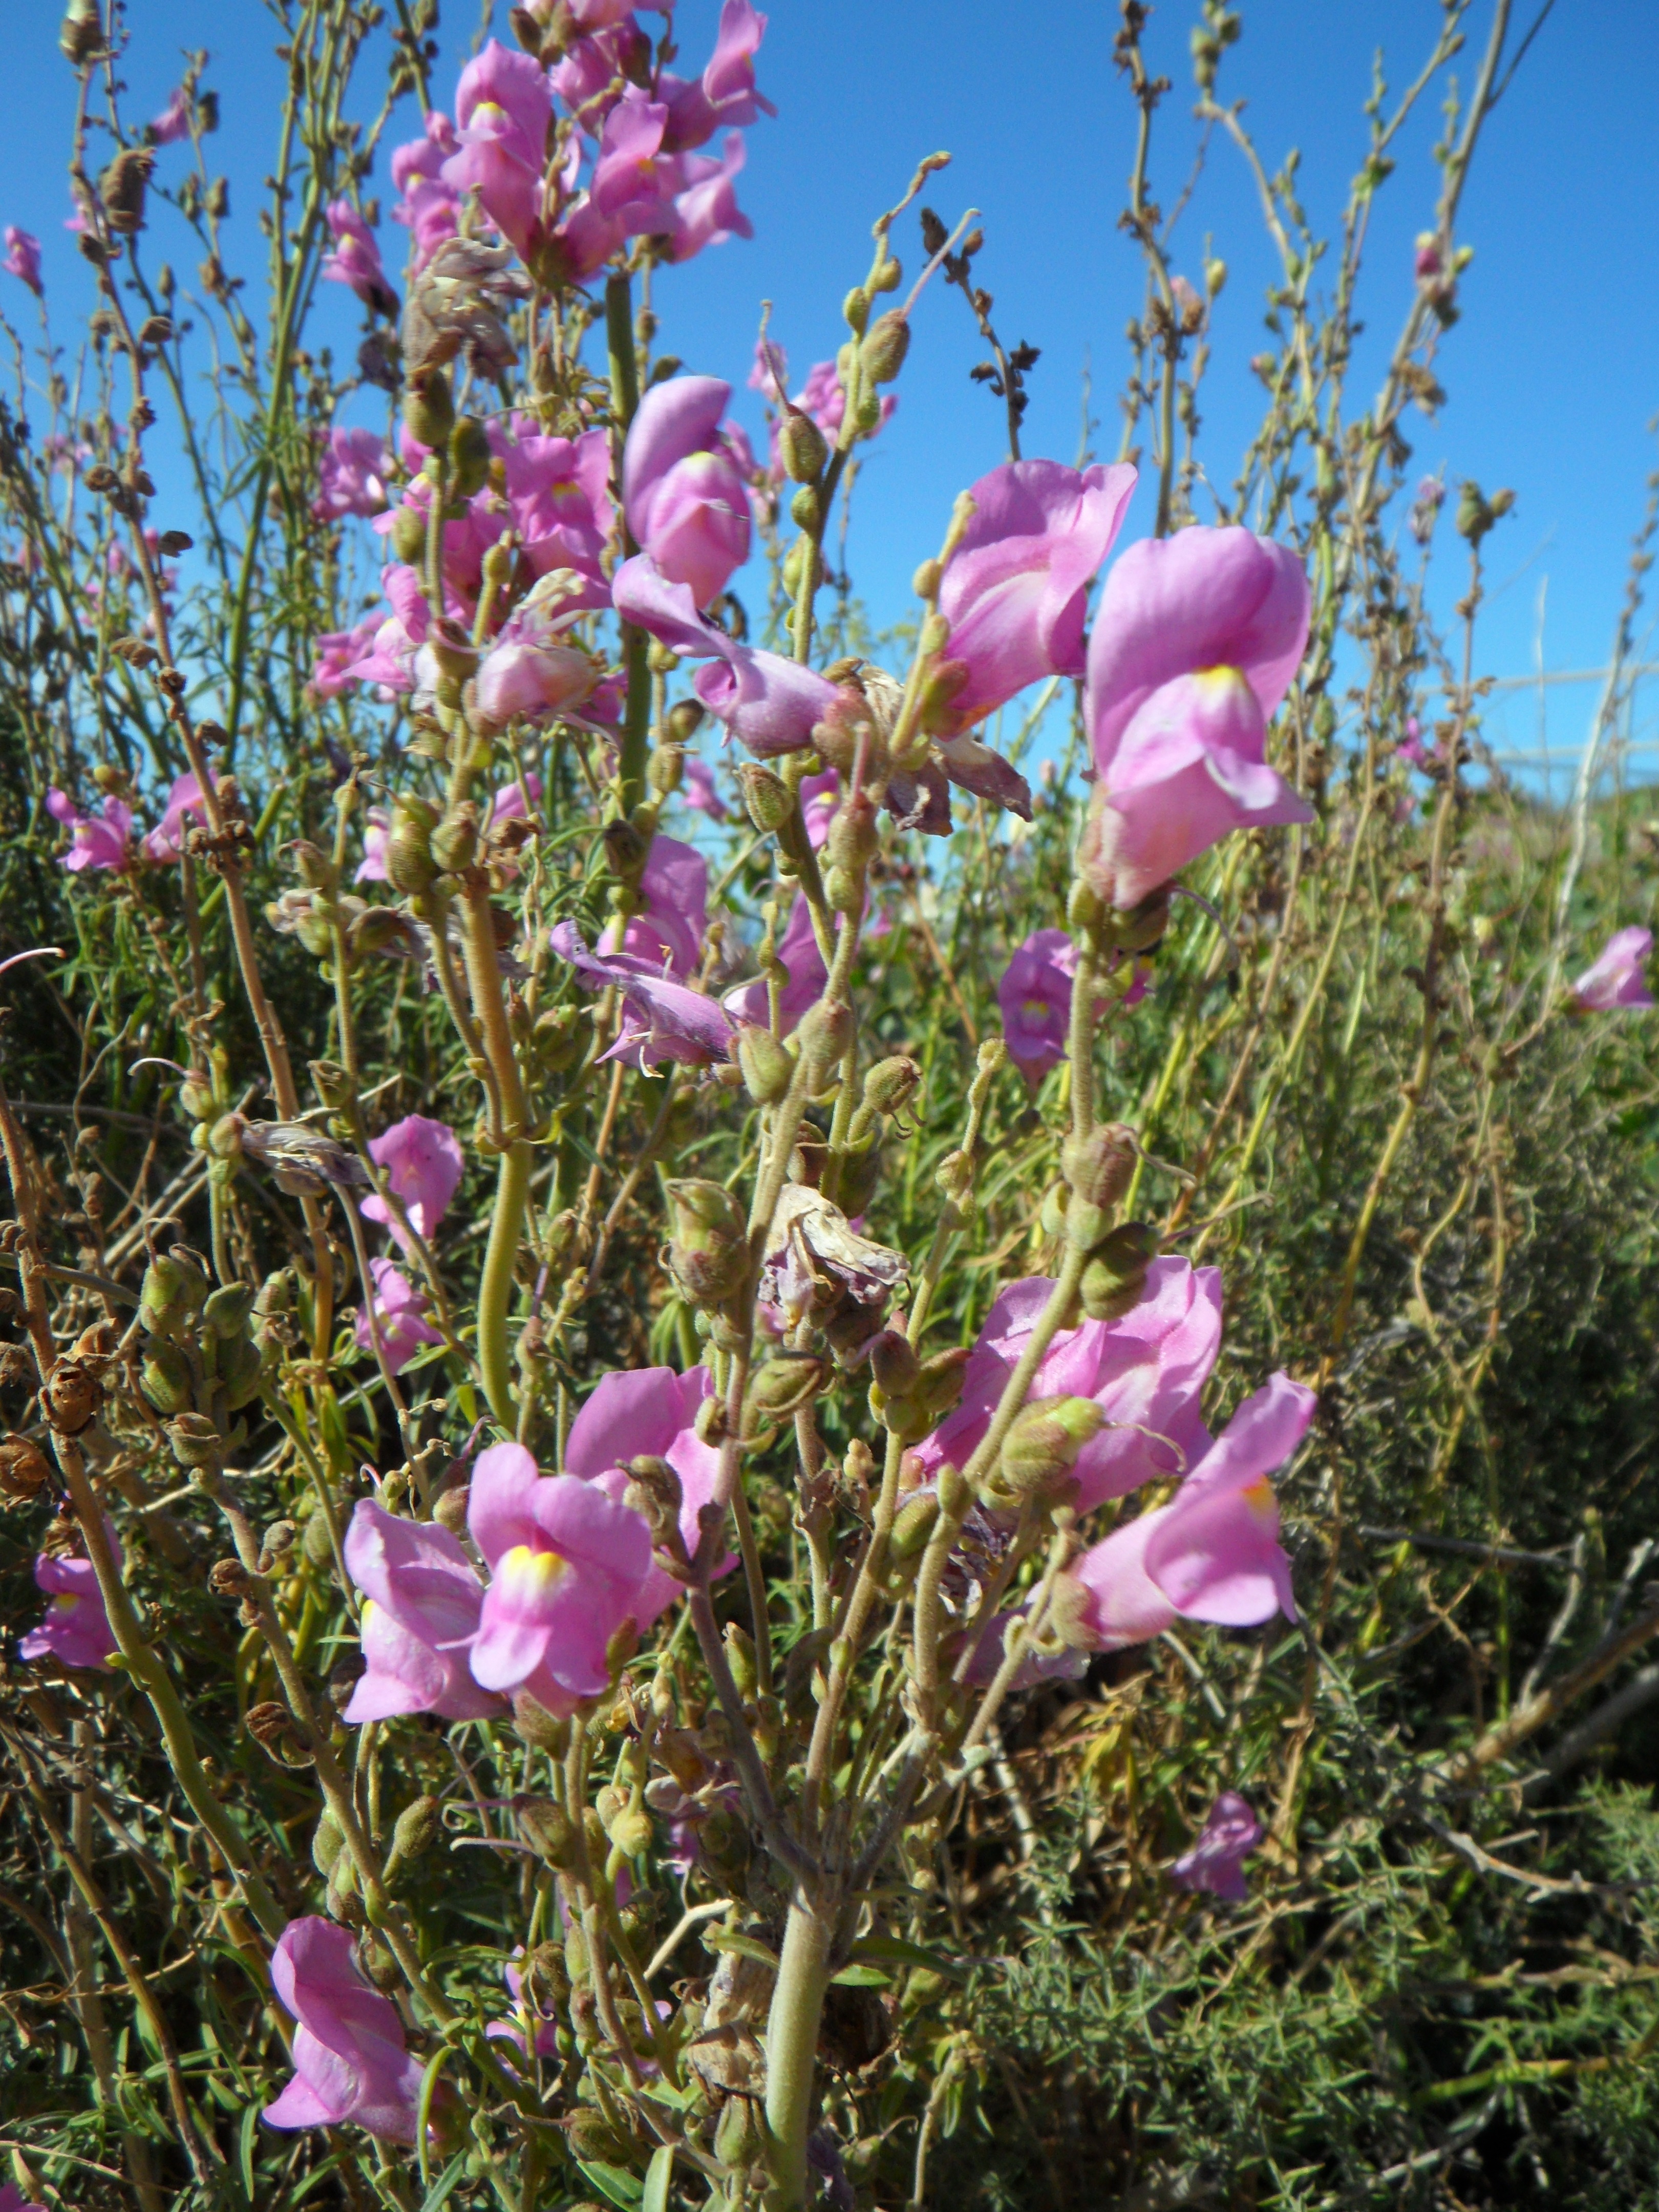
nature, blossom, plant, meadow, flower, petal, bloom, wild, pink, flora, wild flower, wildflower, loewenmaeulchen, flowering plant, land plant, everlasting sweet pea